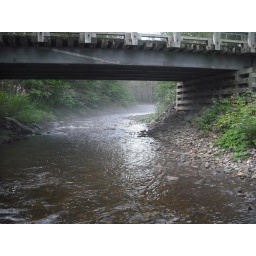
small bailey bridge over river